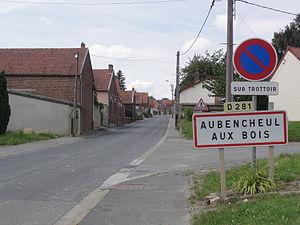
Aubencheul-aux-Bois (Aisne) city limit sign
Aubencheul-aux-Bois est une commune française, située dans le département de l'Aisne en région Hauts-de-France.